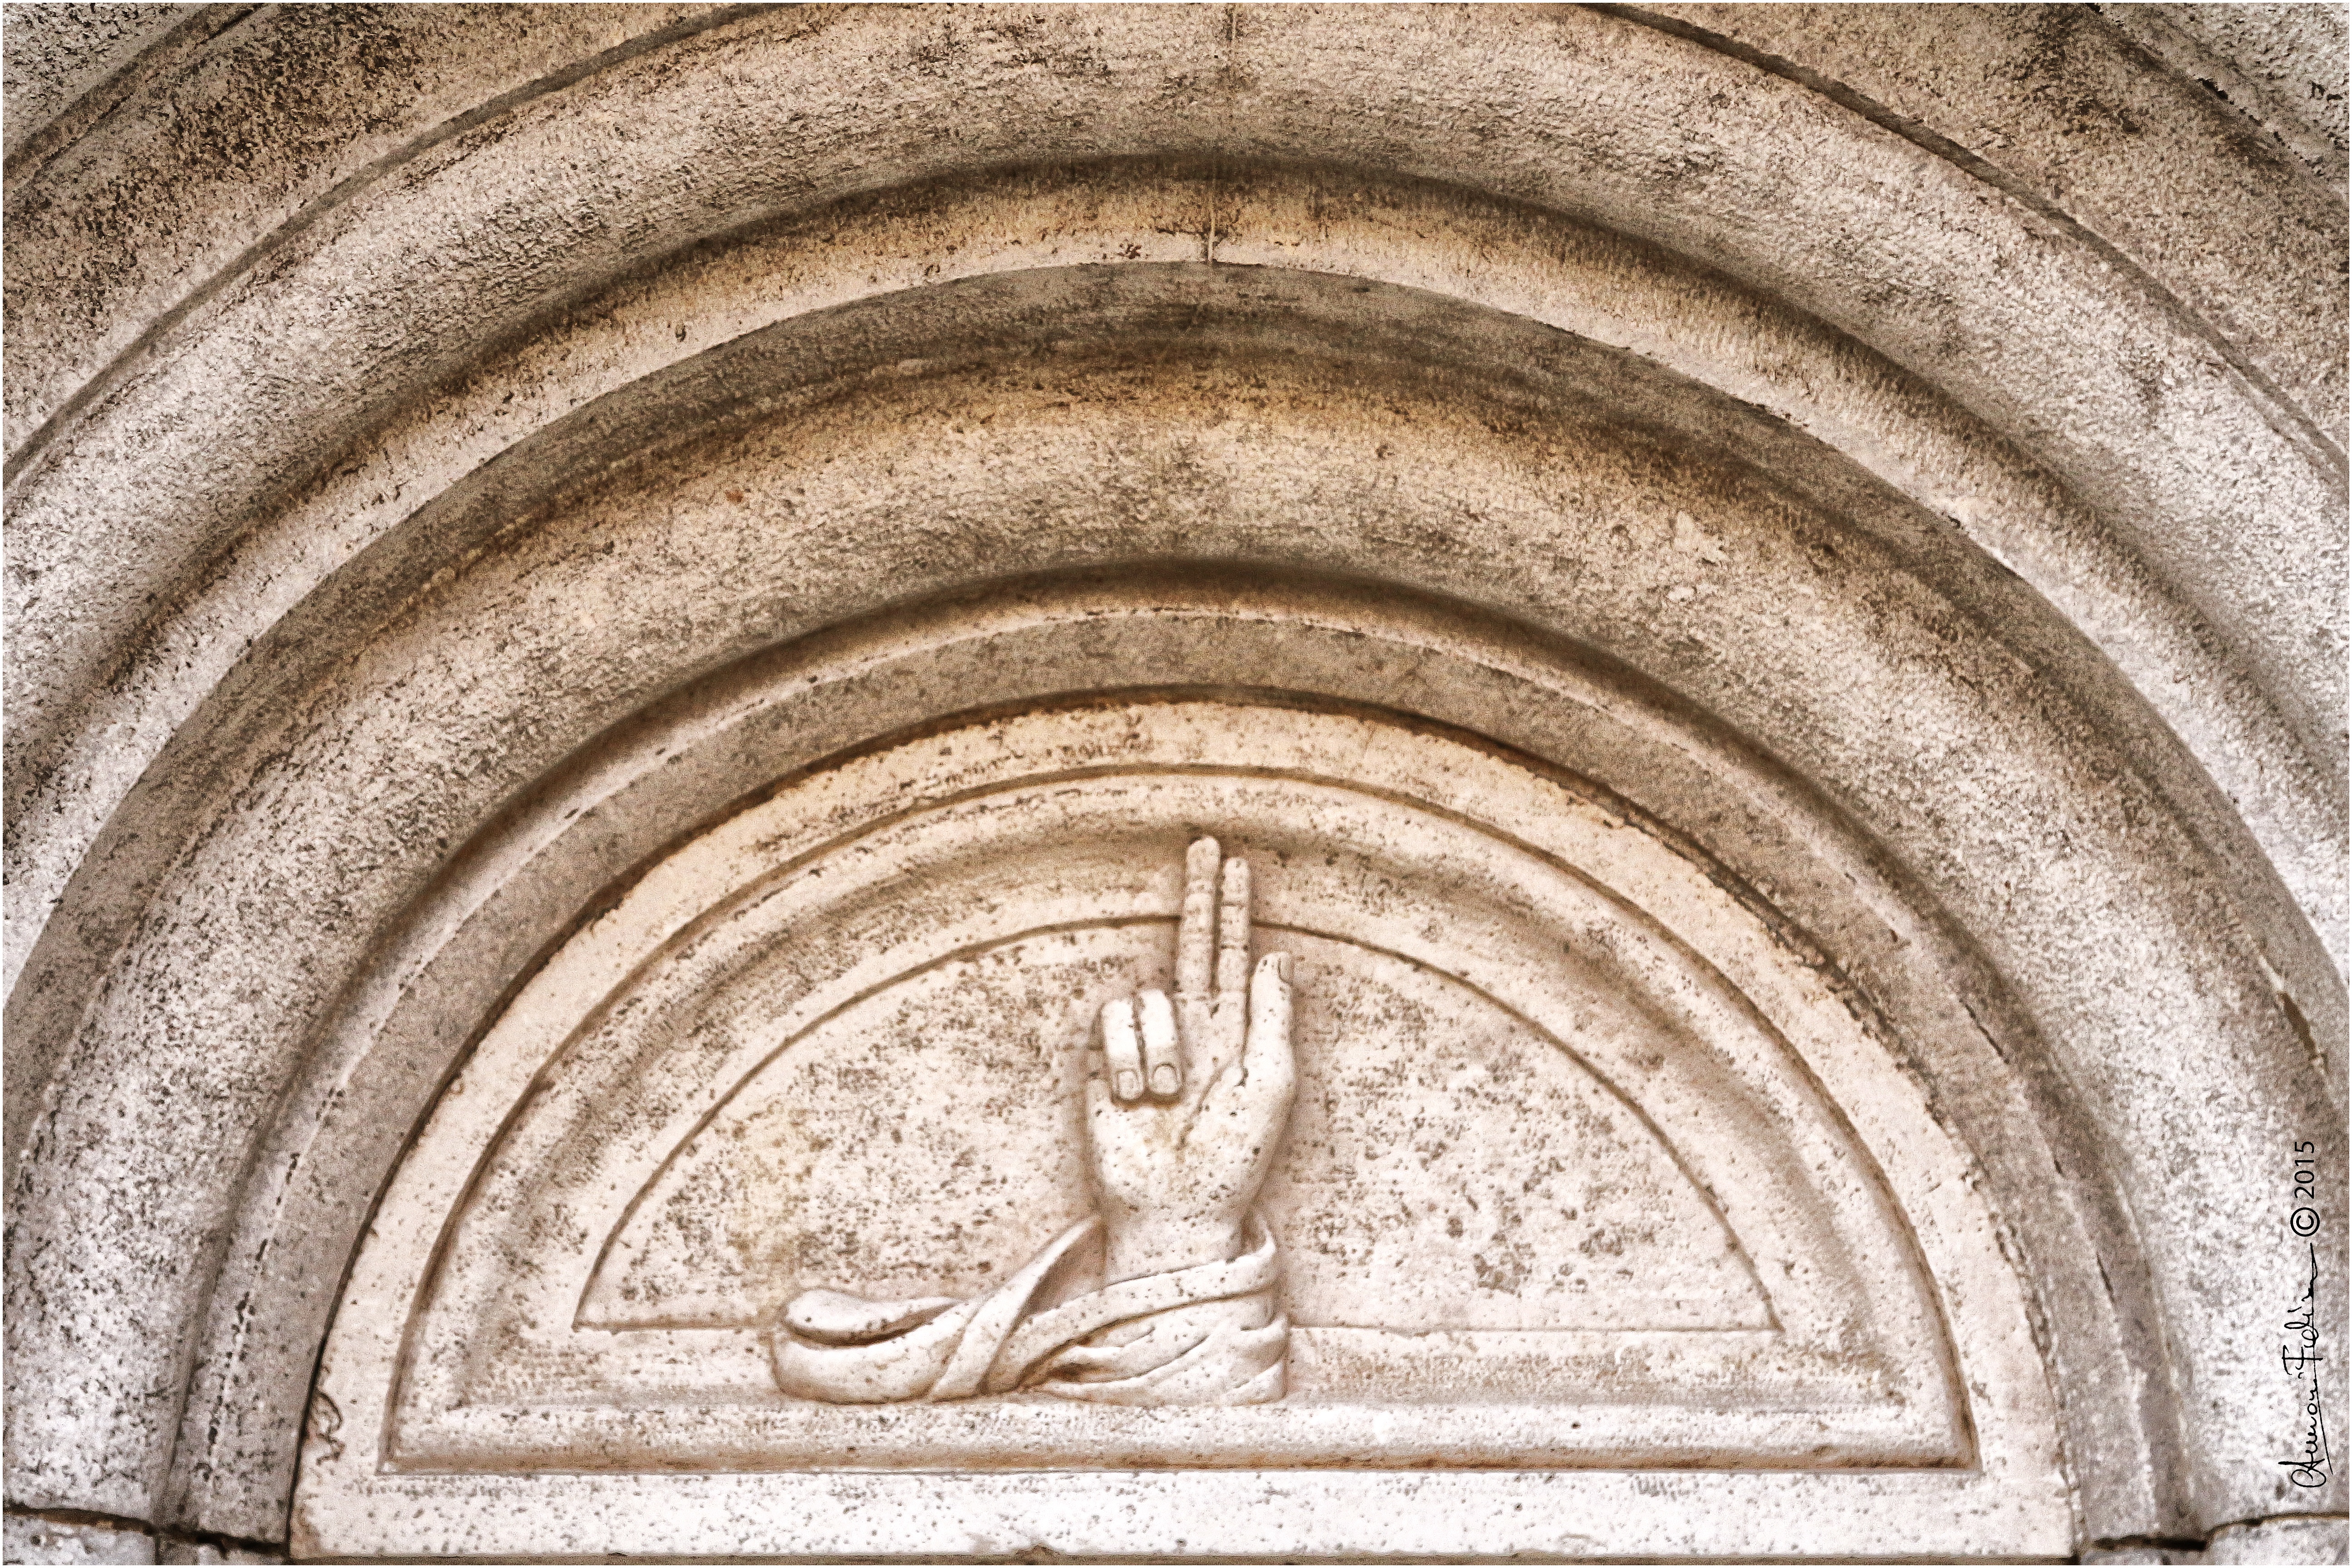
hand, architecture, window, building, stone, monument, statue, arch, construction, symbol, ancient, italy, church, chapel, door, gothic, place of worship, baptistery, temple, monastery, symmetry, marble, history, arc, abbey, blessing, bless, archaeological site, stone carving, bas relief, modena, ancient history, ancient walls